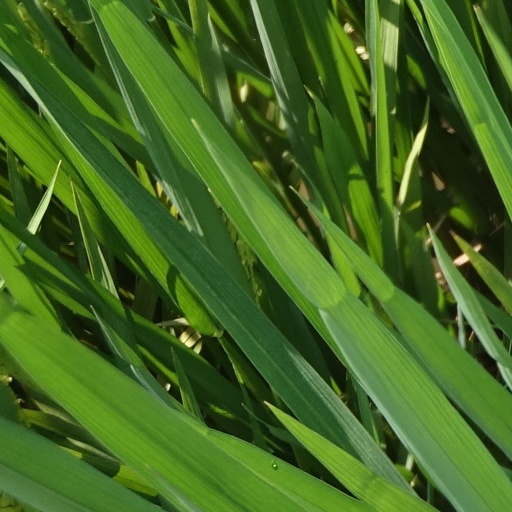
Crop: rice